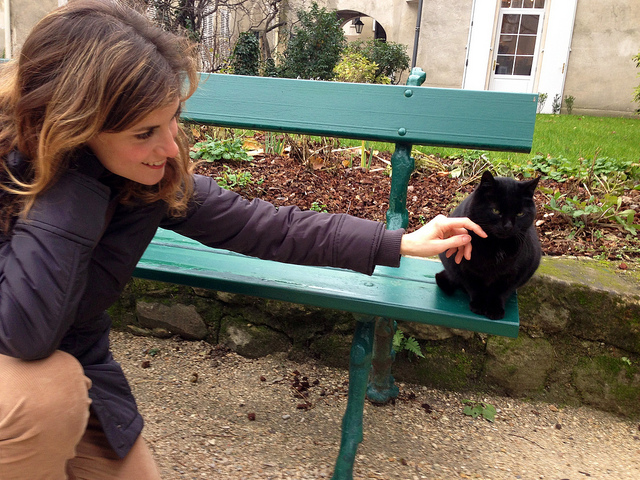
user: Given an image and a question. Answer the question in a short answer. Question: What is this lady doing to this kitten? Short Answer:
assistant: pet